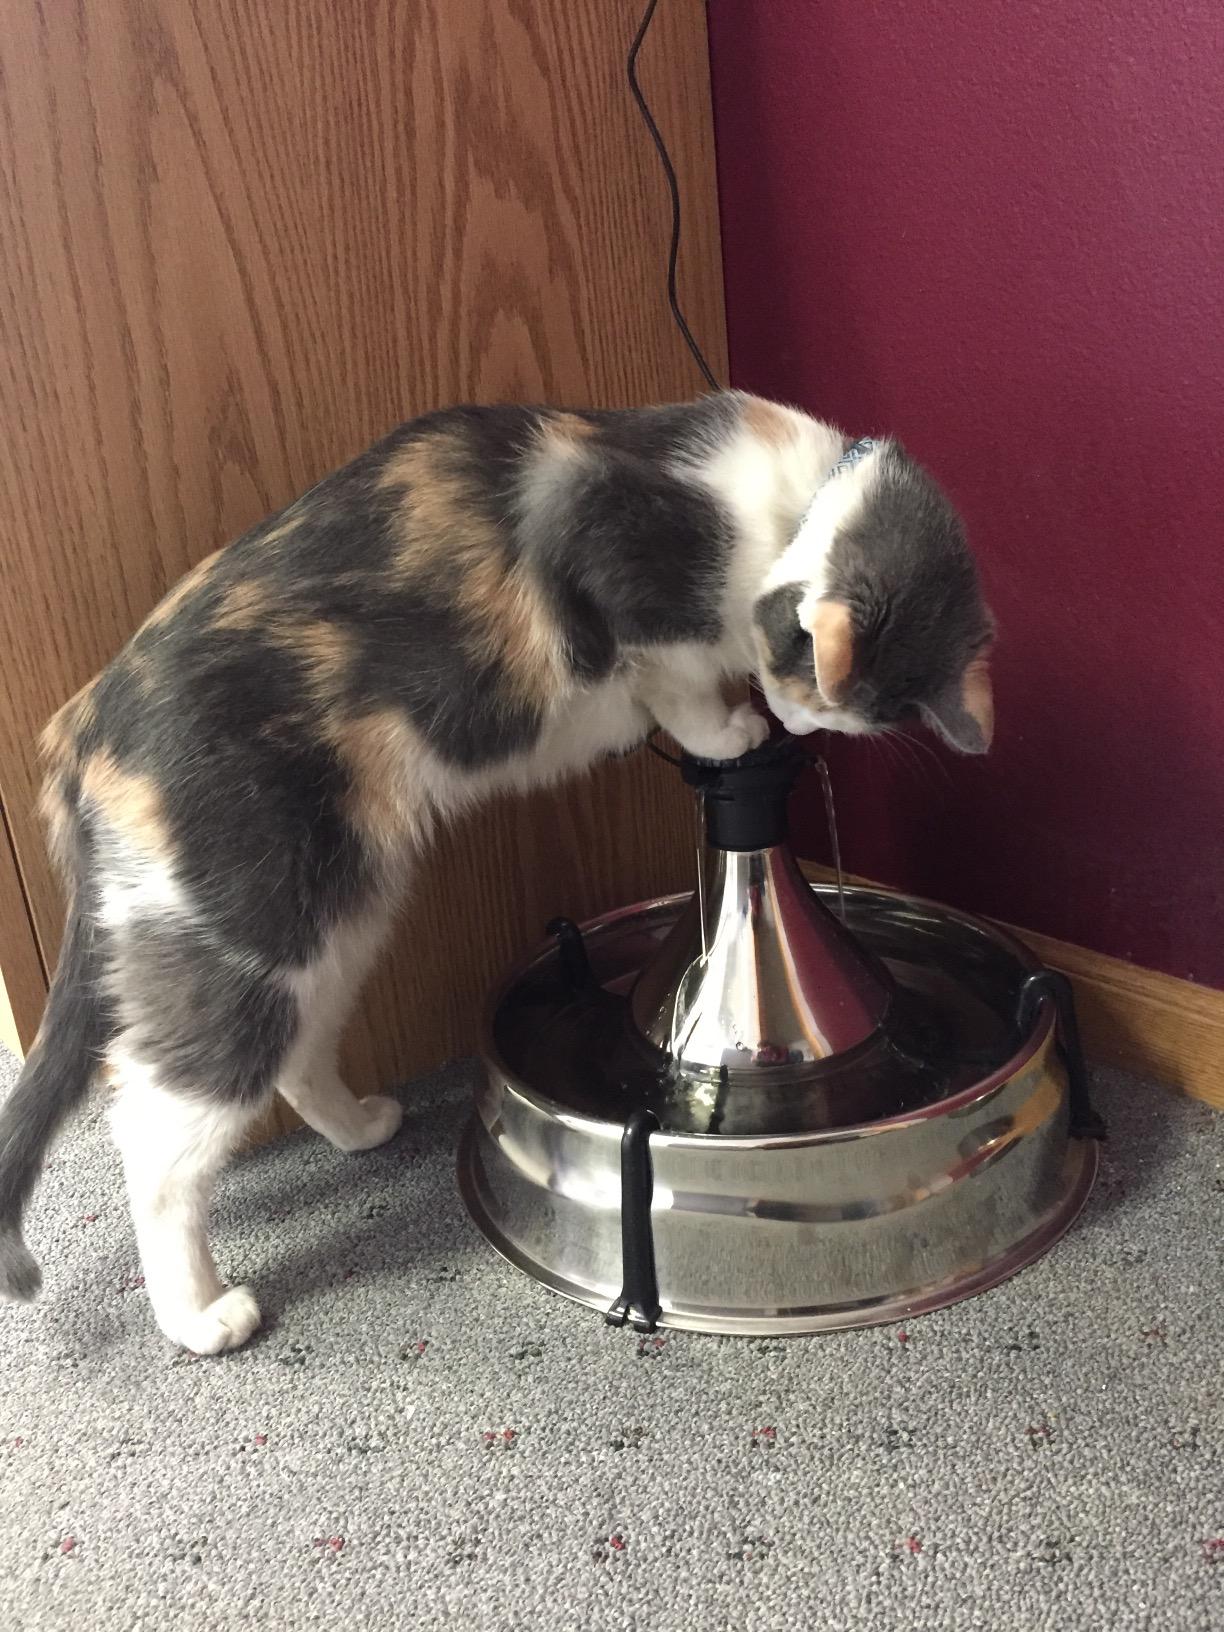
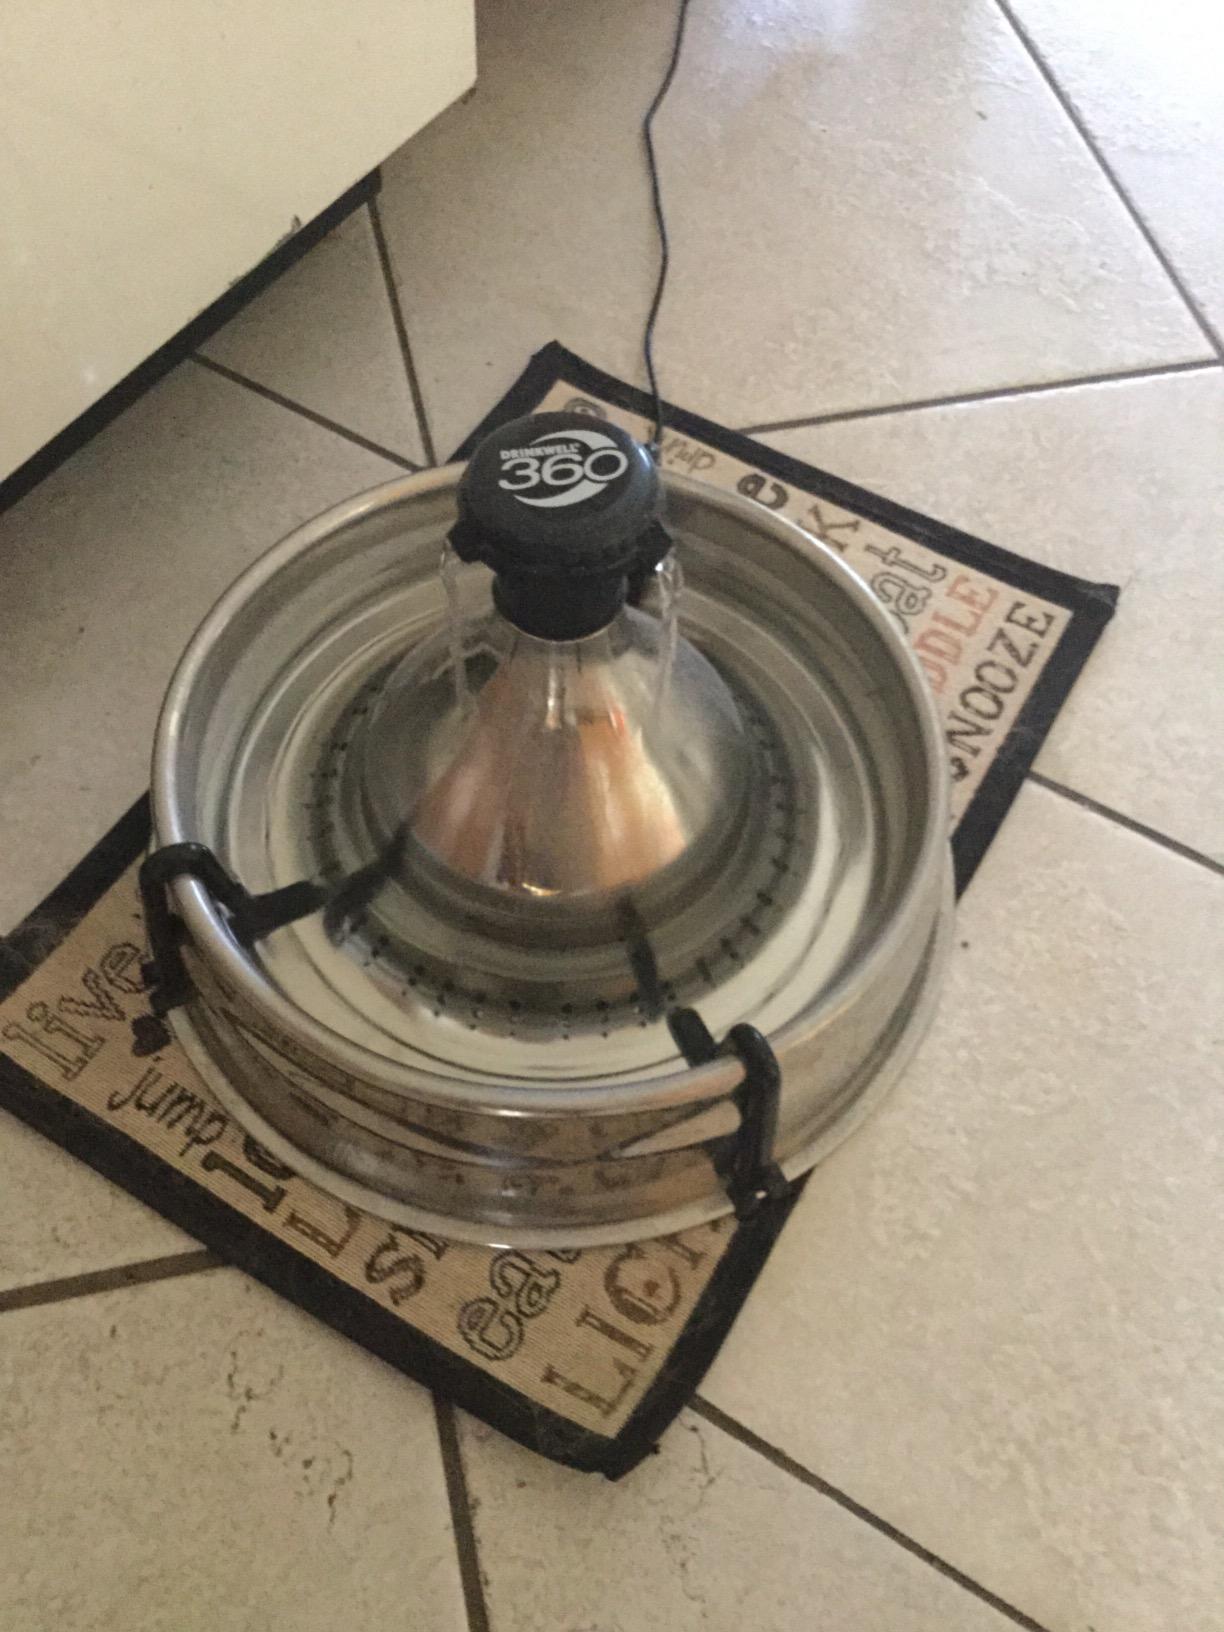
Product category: items_bowl
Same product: yes